Cédric Yambéré

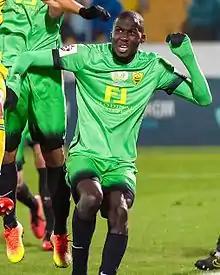
Yambéré with Anzhi Makhachkala in 2016

Cédric Yambéré (born 6 November 1990) is a professional footballer who plays as a centre-back for Championnat National 2 club Bordeaux. Born in France, he plays for the Central African Republic national team.